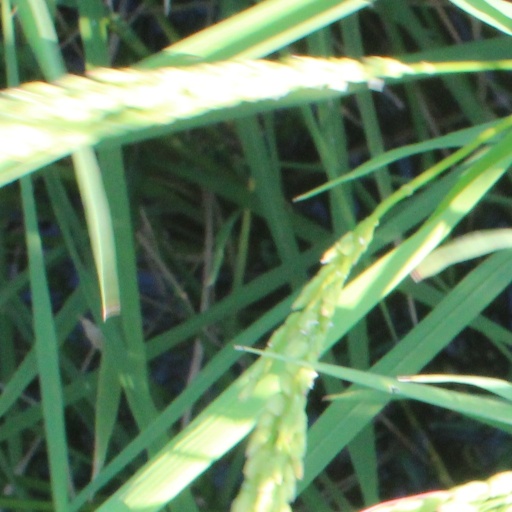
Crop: rice